Lovely's Purchase

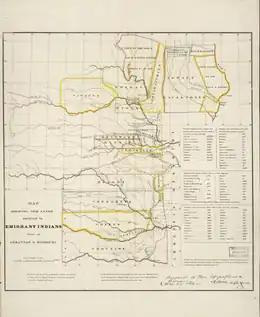
Expandable map of the settlements and land allotments

The treaty, however, still did not stop the violence between members of the two groups. Due to the buffer area not living up to expectations, in 1817 the U.S. Army built Fort Smith, and the U.S. government made it clear that Lovely's Purchase would only house Native Americans from that time on. Another treaty between Osage and Cherokee was signed in 1818 at St. Louis, one that finally formalized the earlier Lovely's Purchase, and was this time endorsed by the U.S.